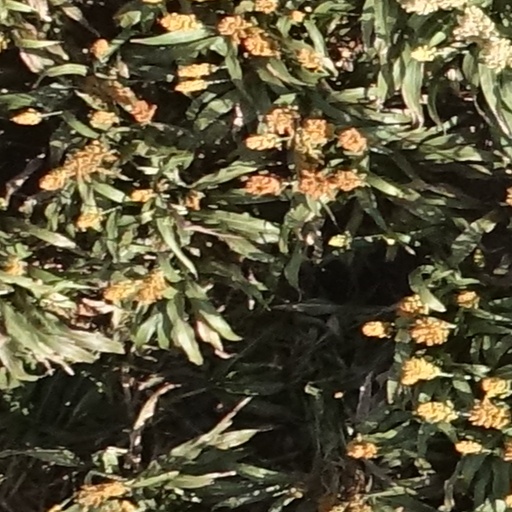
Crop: sorghum